Materfer

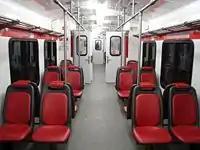
Interior of a coach that runs at Belgrano Norte Line.

When Argentine railways were privatised, 8 of the FIAT 7131 cars were sent to serve at Merlo-Lobos branch of Sarmiento Line and the rest continued to serve at the Retiro–Victoria branches of Mitre Line. Their original engines were replaced by Cummins ones. The units on the Mitre Line was also equipped with air conditioning, while seats were upholstered in corduroy and floors carpeted.